Rotten Sound

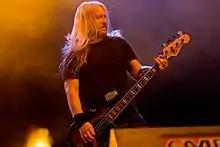
Kristian Toivainen joined in 2010

In November 2009, the band signed a new record deal with Relapse Records to release their follow-up studio album of "Cycles". Keijo Niinimaa commented: